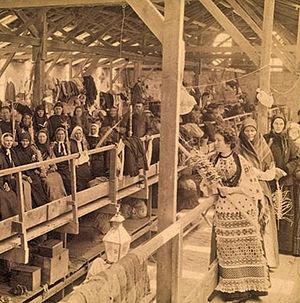
La Mission russe de Jérusalem à côté de la vieille ville de Jérusalem comprend sur une surface de 6,8 hectares, la cathédrale orthodoxe de la Sainte-Trinité, les bâtiments de la Mission et plusieurs édifices construits à l'origine pour accueillir les pèlerins russes-orthodoxes de Terre sainte.